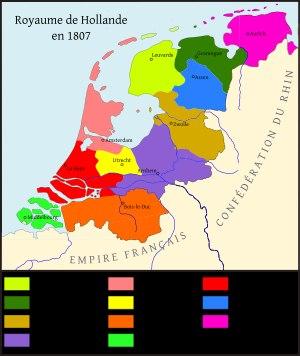
À la fin du XVIIIᵉ siècle et au début du XIXᵉ siècle, le territoire des Pays-Bas actuels a été divisé en départements, sur le modèle des départements français.